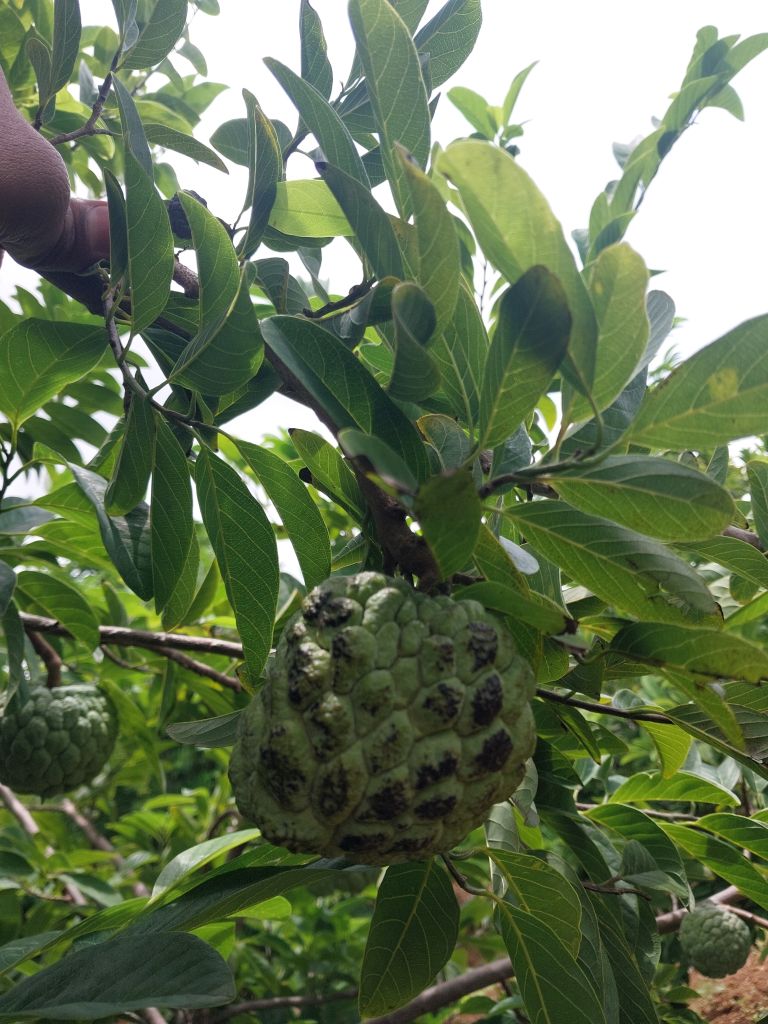
Disease label: Blank Canker